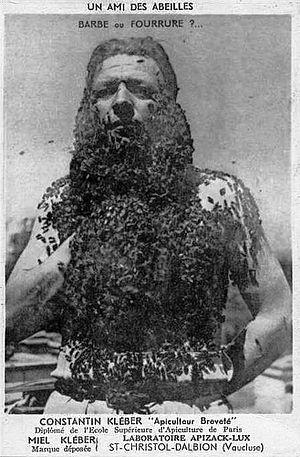
Constantin Kléber apiculteur à Saint-Christol plateau d'Albion
Un apiculteur ou une apicultrice est une personne qui élève des abeilles mellifères à titre professionnel ou amateur afin de leur faire produire du miel, du propolis, de la cire, de la gelée royale, des couvains ou de favoriser la fécondation de plantes entomophiles.
L'apiculture est une branche de l’agriculture qui consiste en l’élevage d’abeilles à miel pour exploiter les produits de la ruche, principalement du miel mais également la cire, la gelée royale, le pollen et la propolis. L’apiculteur doit procurer au rucher un abri, des soins, et veiller sur son environnement.